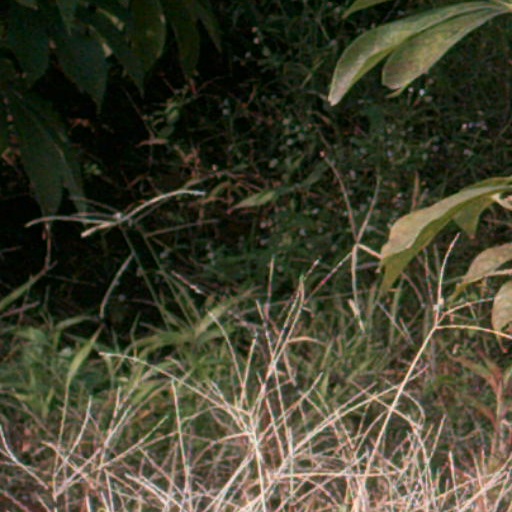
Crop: cassava